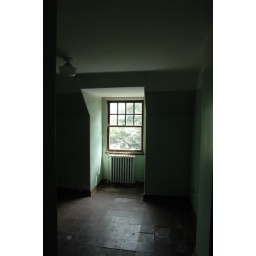
This is the top floor room in the admin building